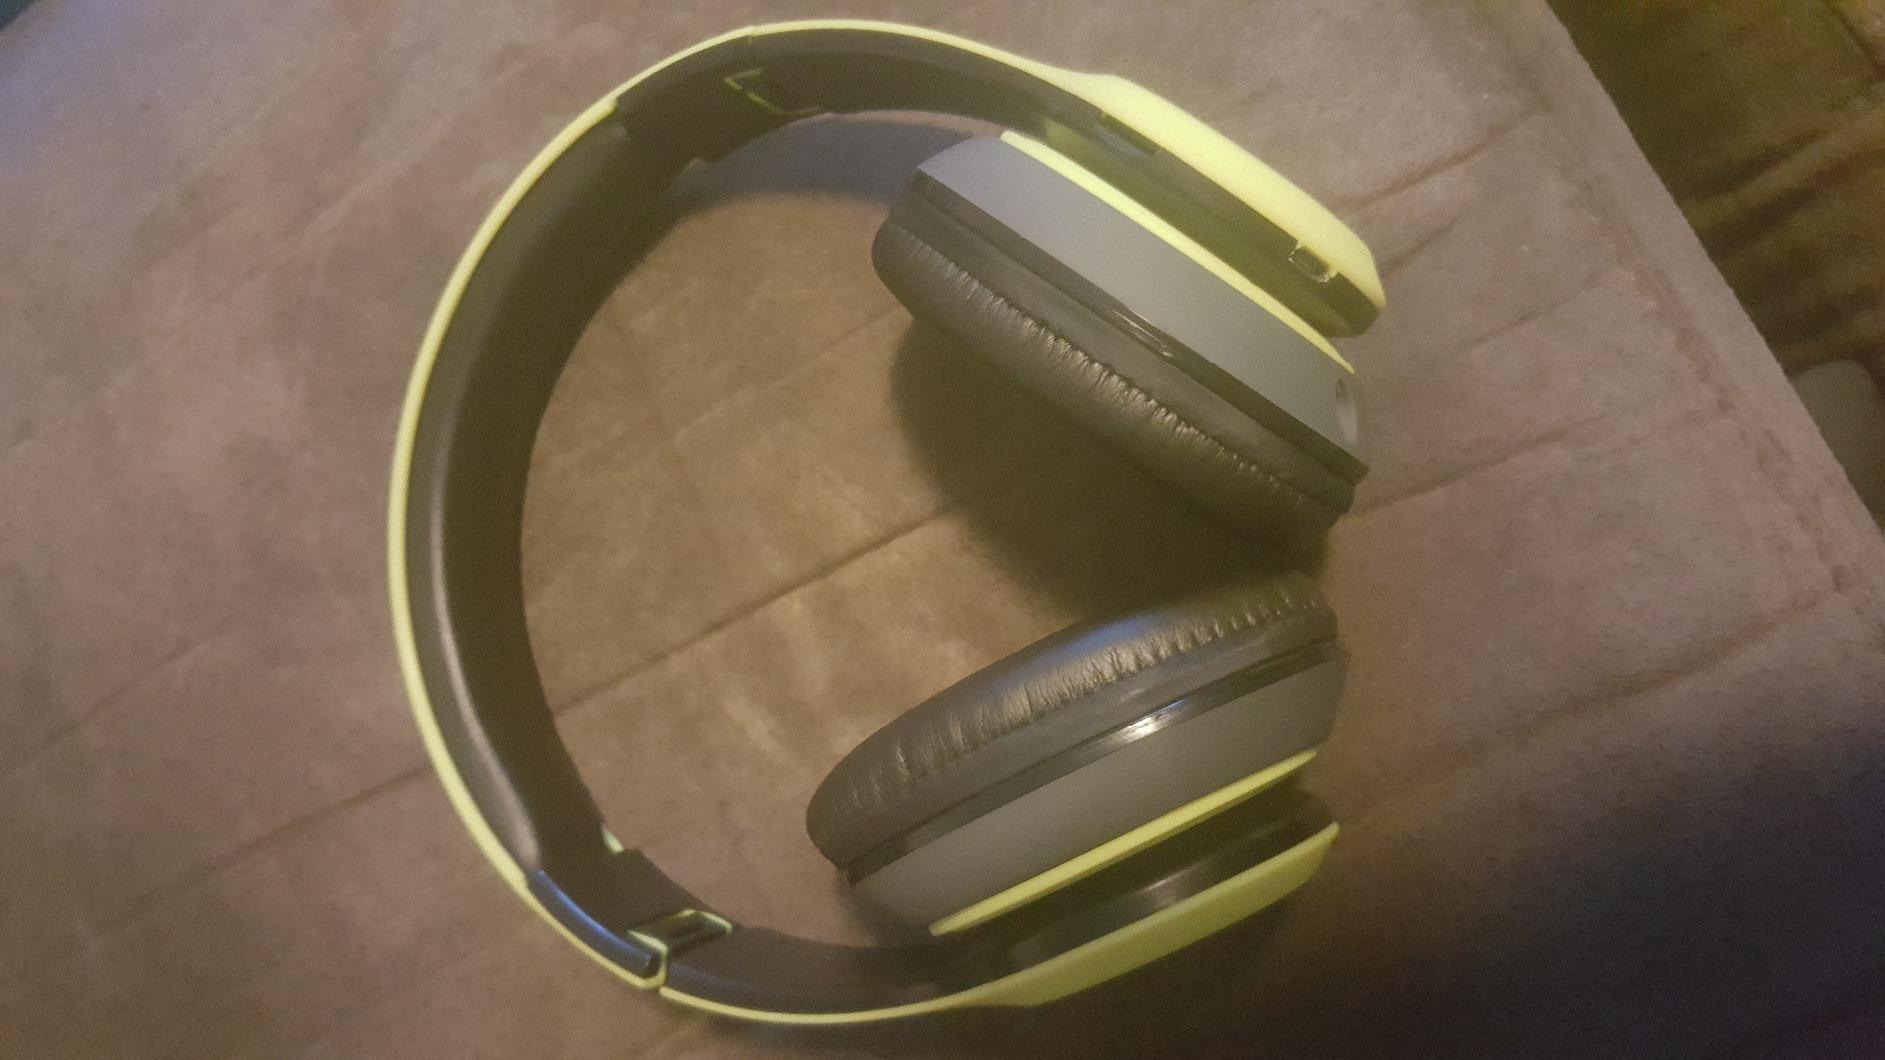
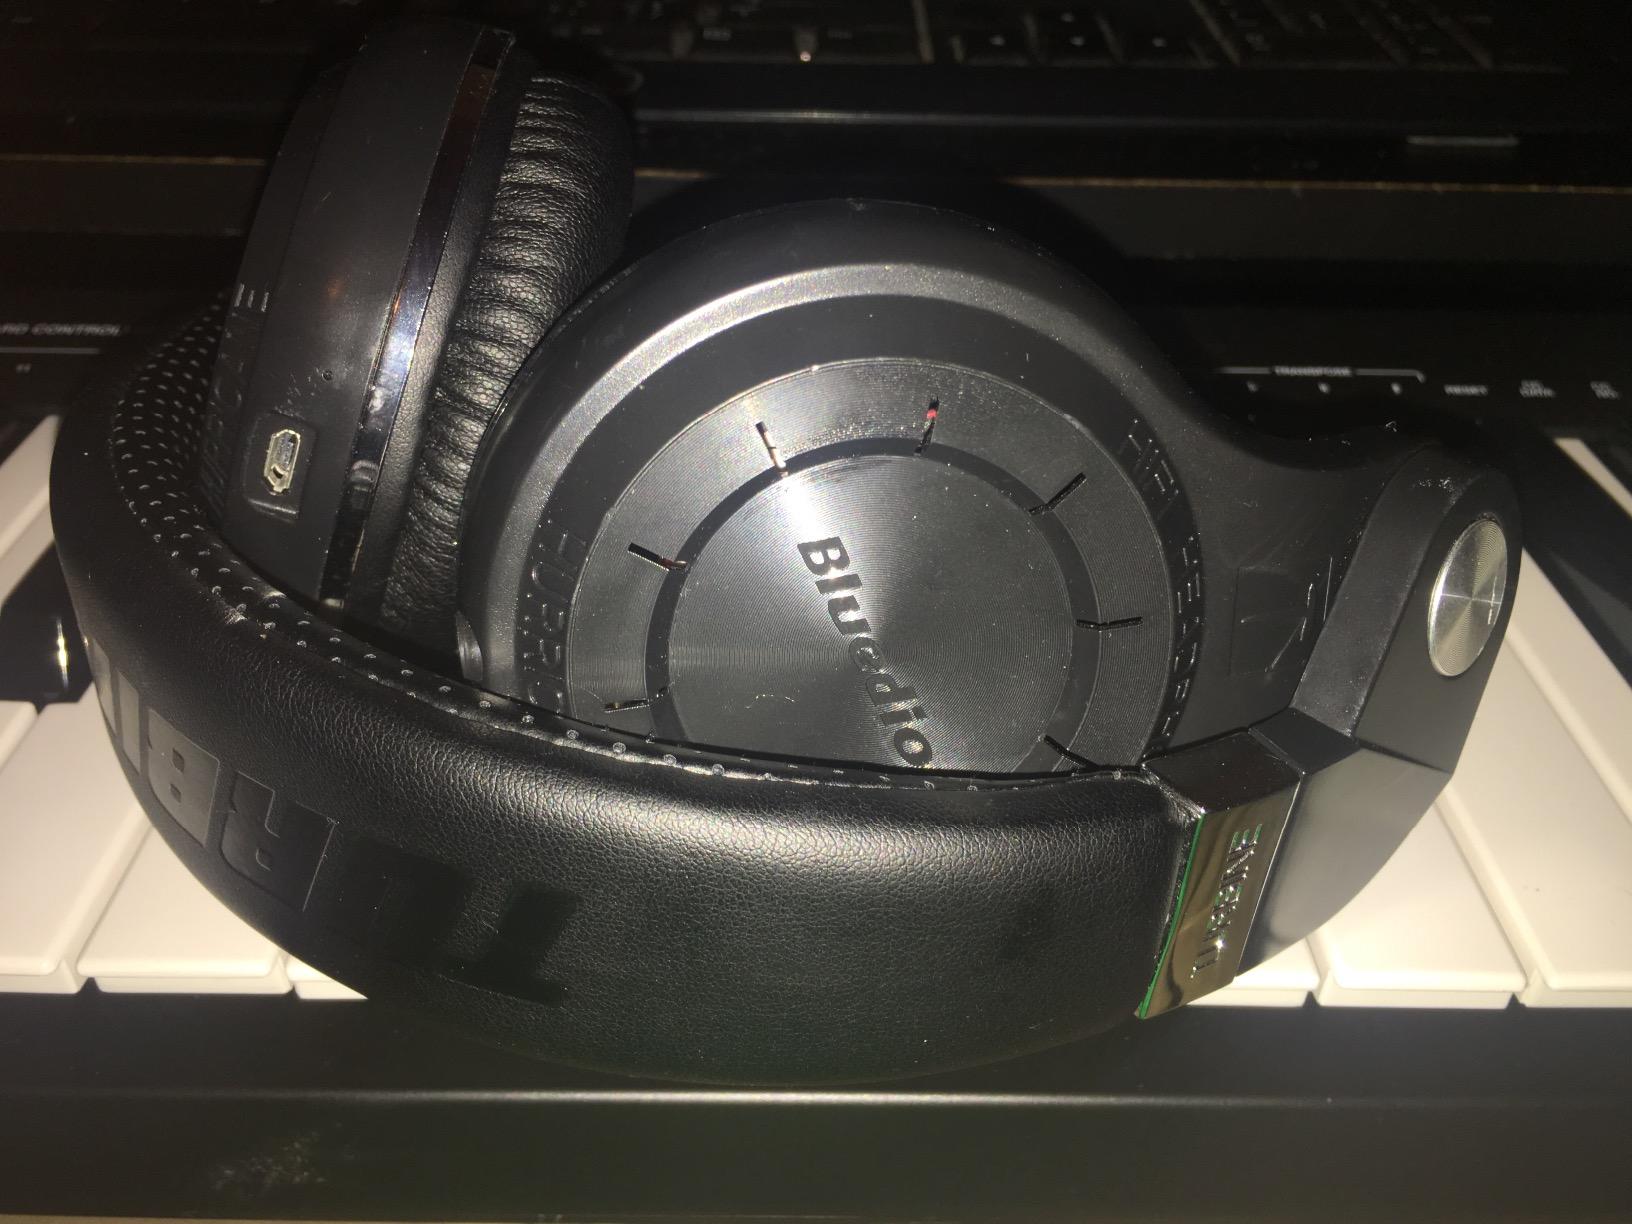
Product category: headphones
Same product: no